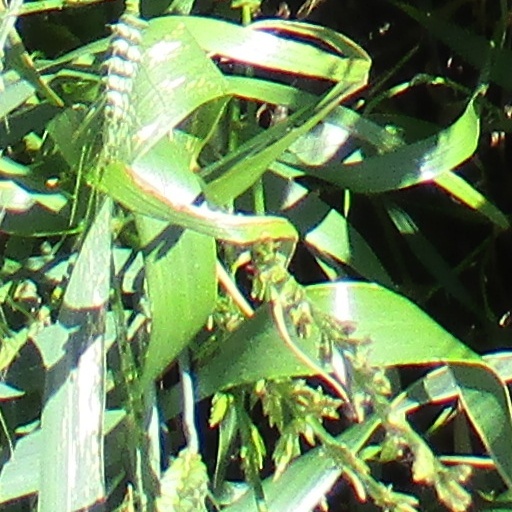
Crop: wheat